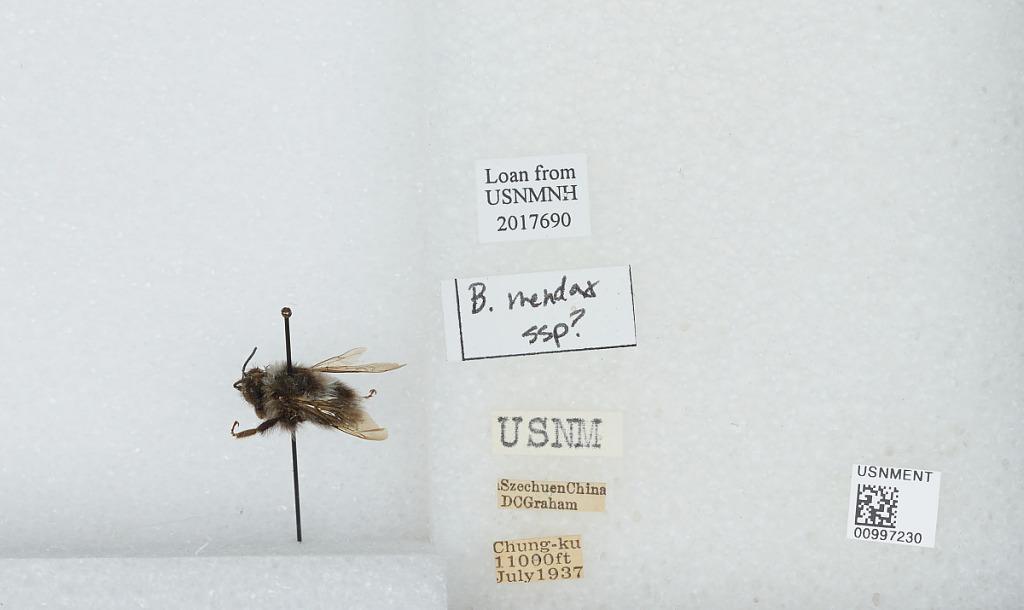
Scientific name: Bombus (Mendacibombus) convexus Wang
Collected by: D. Graham
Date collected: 1937-7-
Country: China
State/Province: Sichuan
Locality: Chung-ku
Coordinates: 32.1178, 102.227
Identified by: Milliron